List of Bowling Green State University buildings

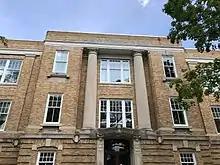
The Hanna Hall exterior during the addition of the Maurer Center.

Originally built to serve as a training school, construction was not finished until 1921 due to World War I. It was renamed to Hanna Hall in 1959 after Myrna Hanna, a member of the Ohio General Assembly who campaigned to turn the Normal colleges into state colleges. In 1996 the Gish Film Theater was opened in the hall, named after Dorothy and Lillian Gish. The film theater was later relocated to the Bowen Thompson Student Union. The building was renamed to the Maurer Center when it began undergoing renovation. The renovation changed the number of classrooms in the building to seven reconfigurable classrooms, as well as the addition of a large atrium.